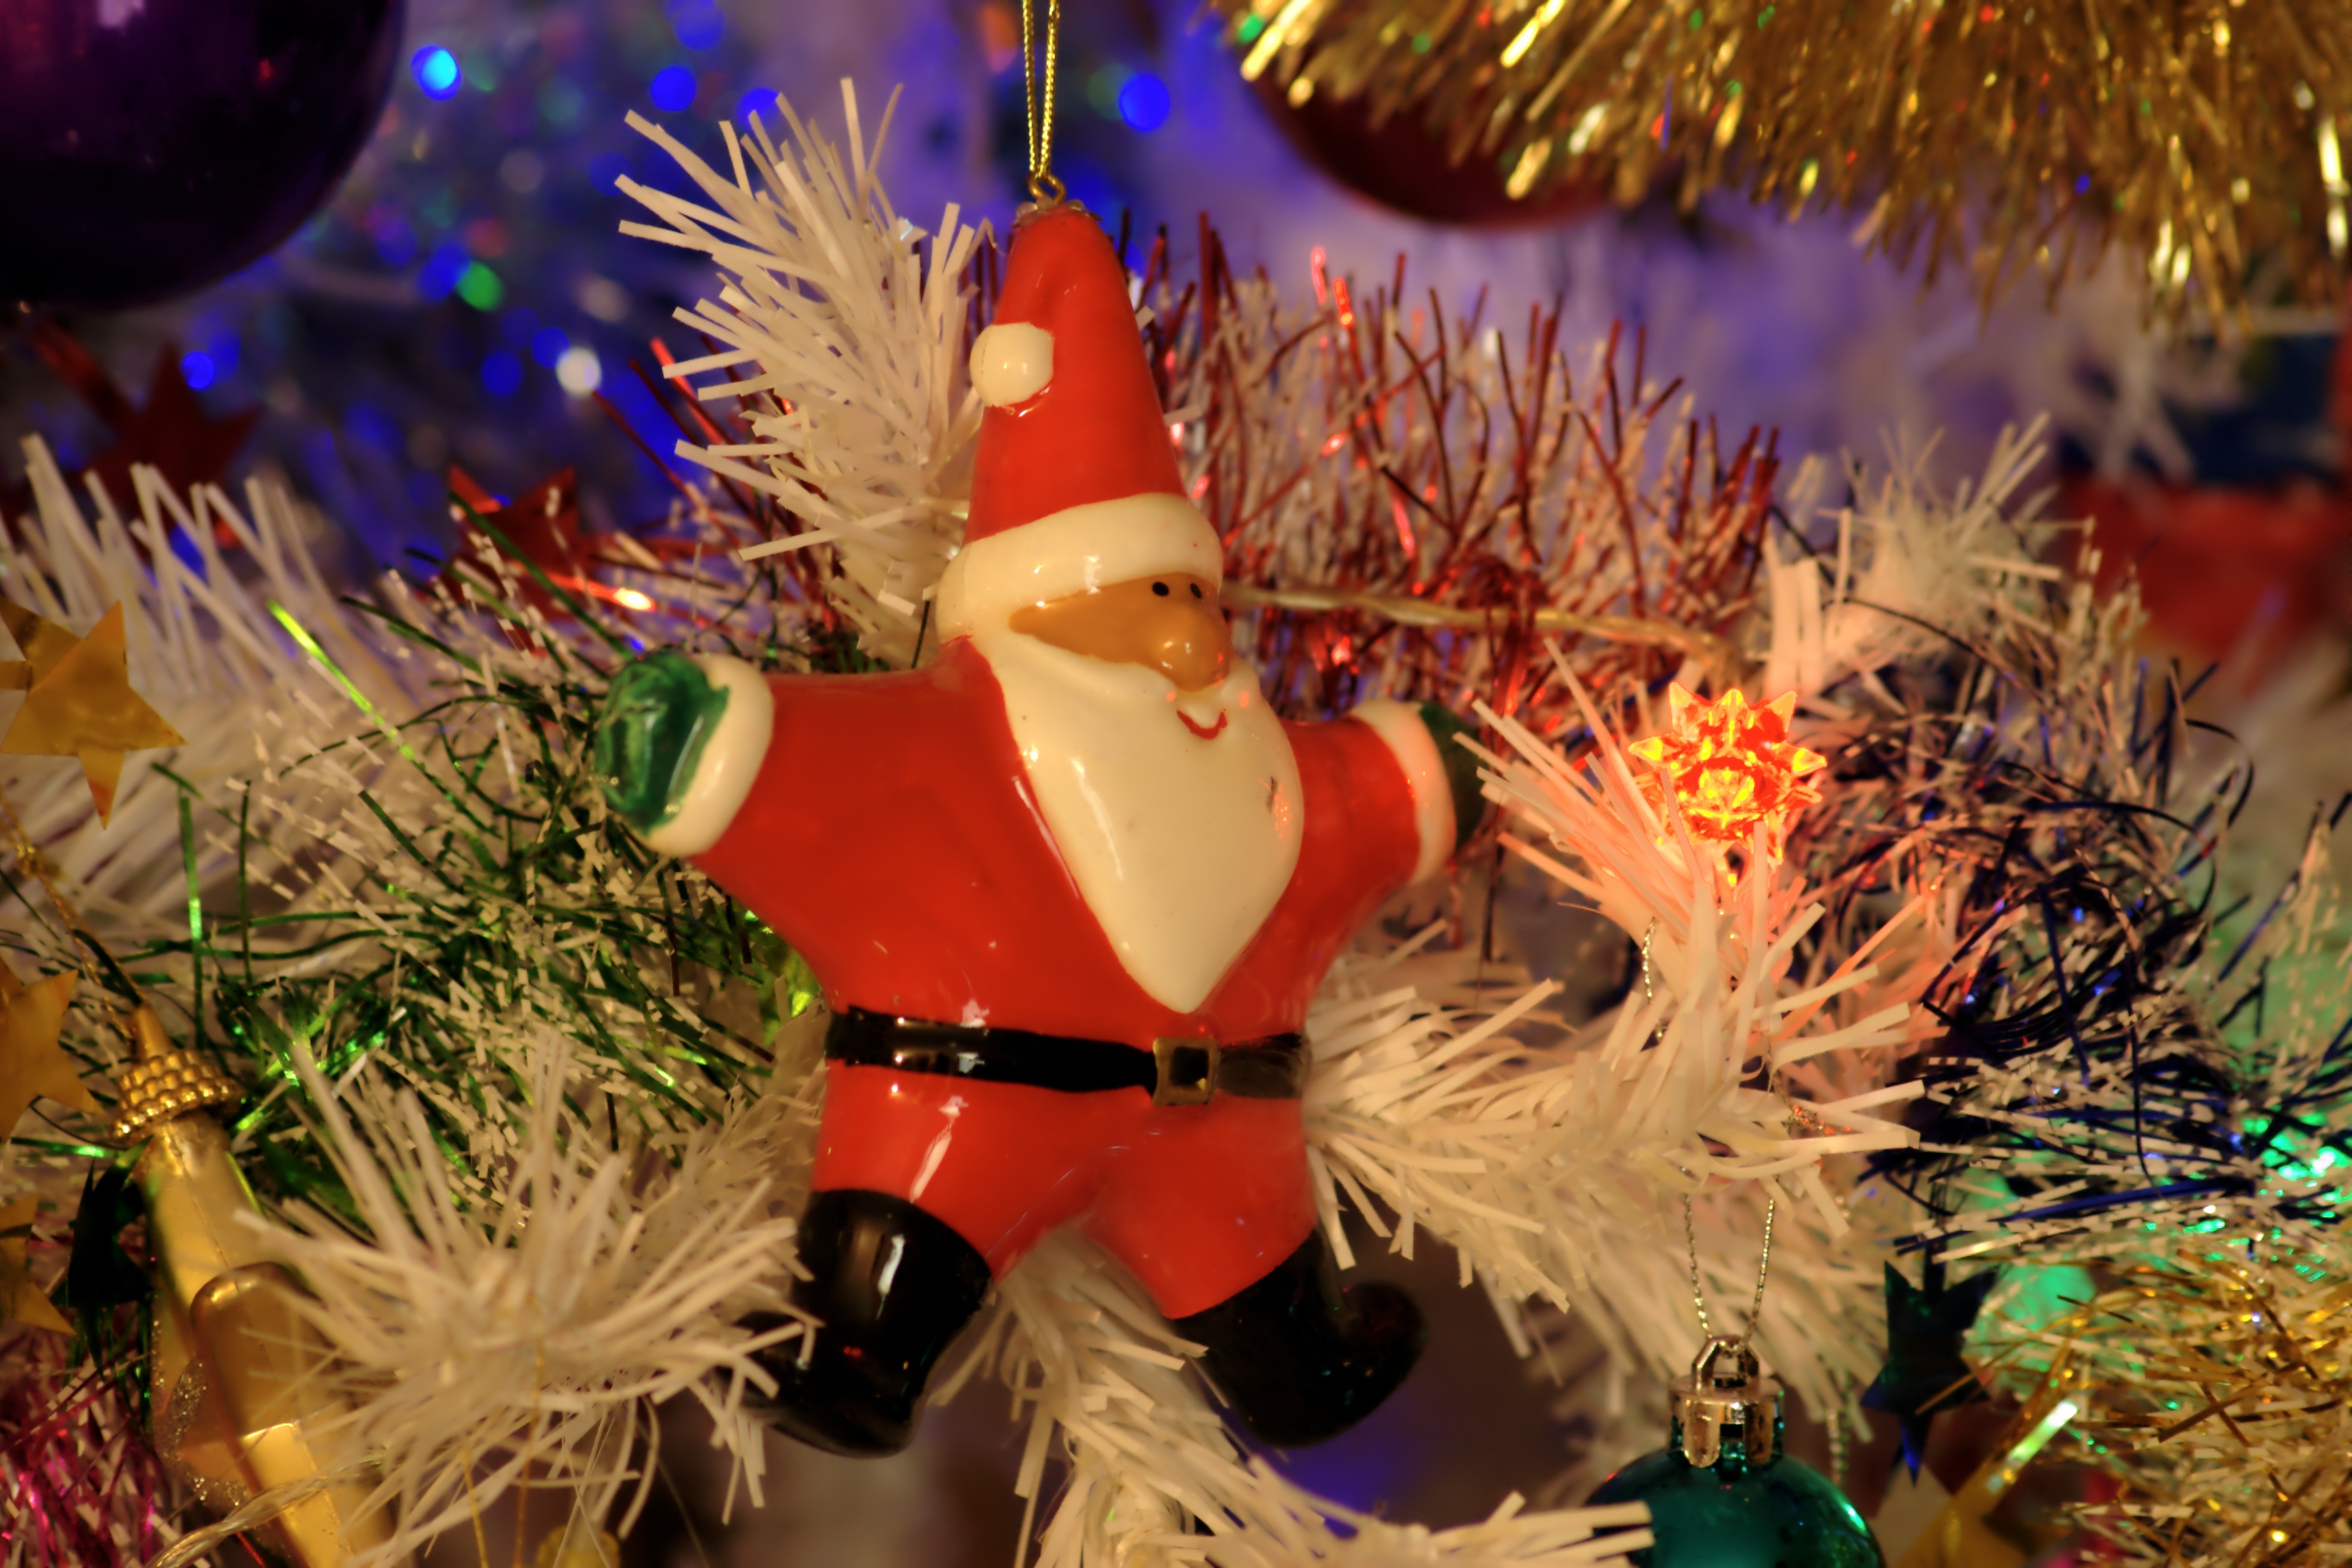
tree, branch, holiday, christmas, decor, christmas tree, christmas decoration, event